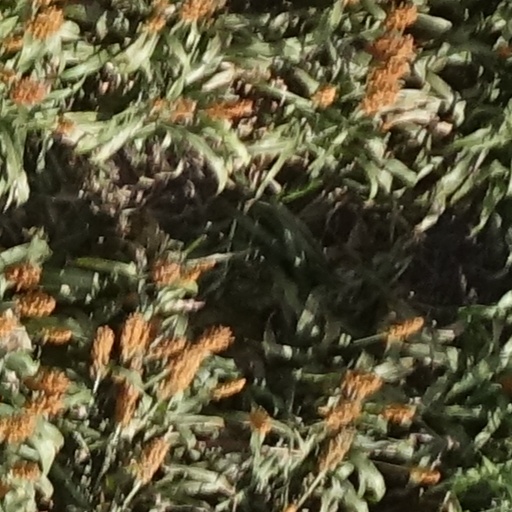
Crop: sorghum